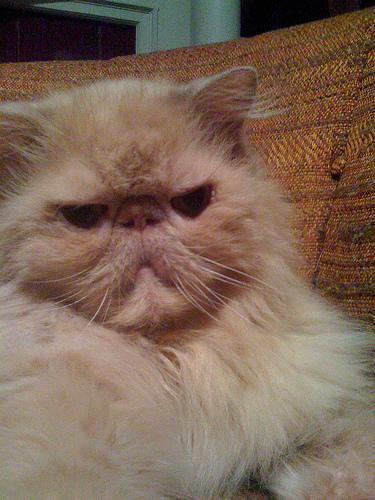
Persian